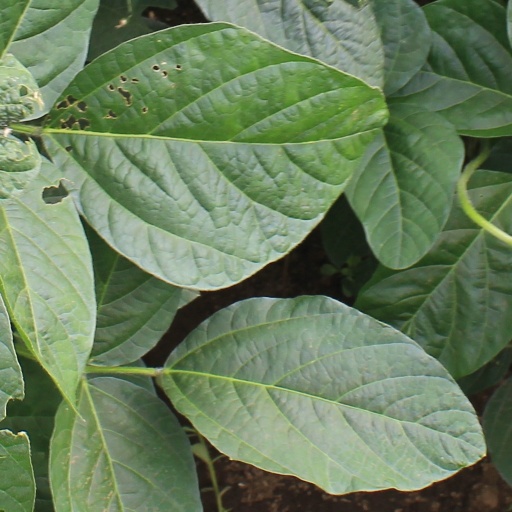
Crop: soybean